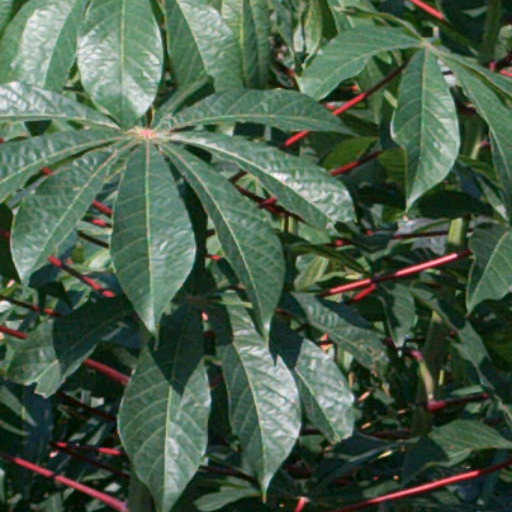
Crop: cassava